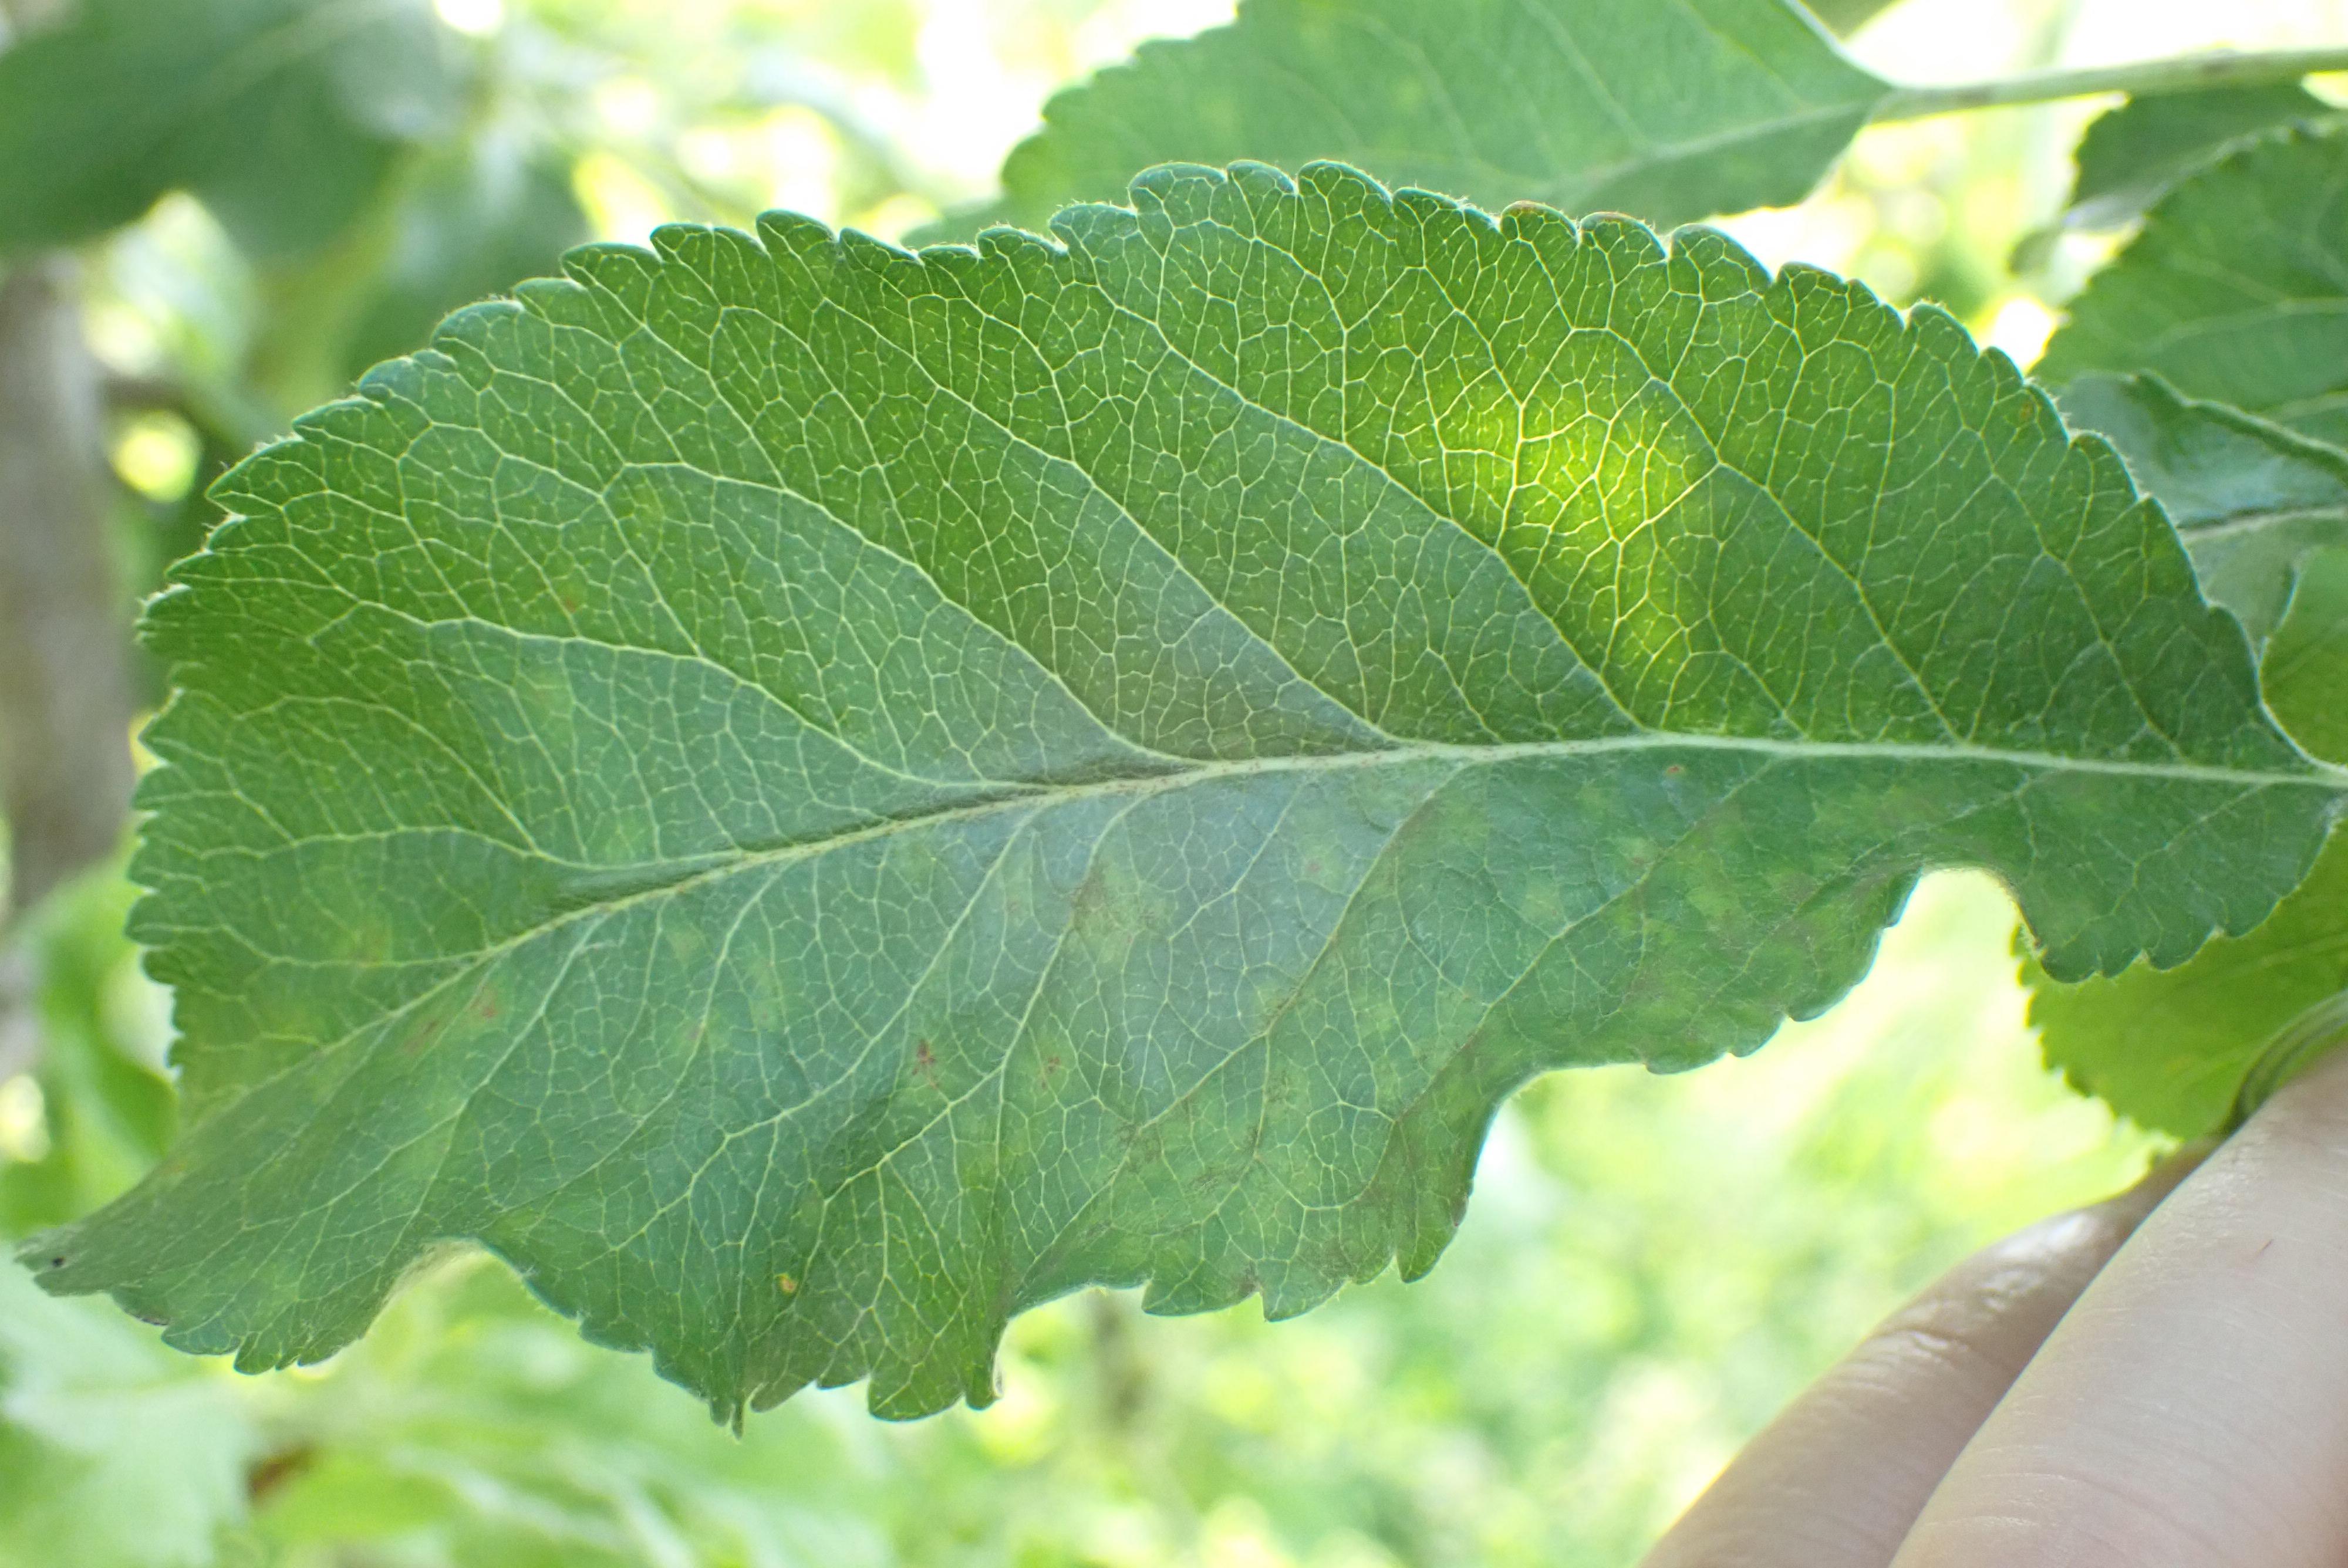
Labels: scab